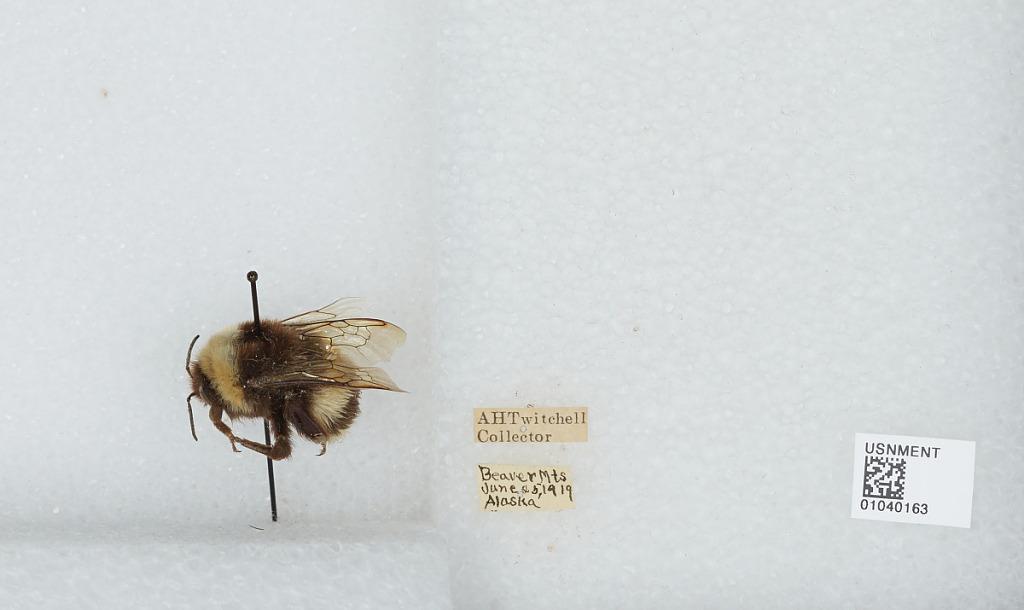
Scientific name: Bombus (Bombus) patagiatus Nylander
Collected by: A. Twitchell
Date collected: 1966-6-5
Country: United States
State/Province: Alaska
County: Yukon-Koyukuk
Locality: Beaver Mountains
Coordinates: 62.8792, -156.954